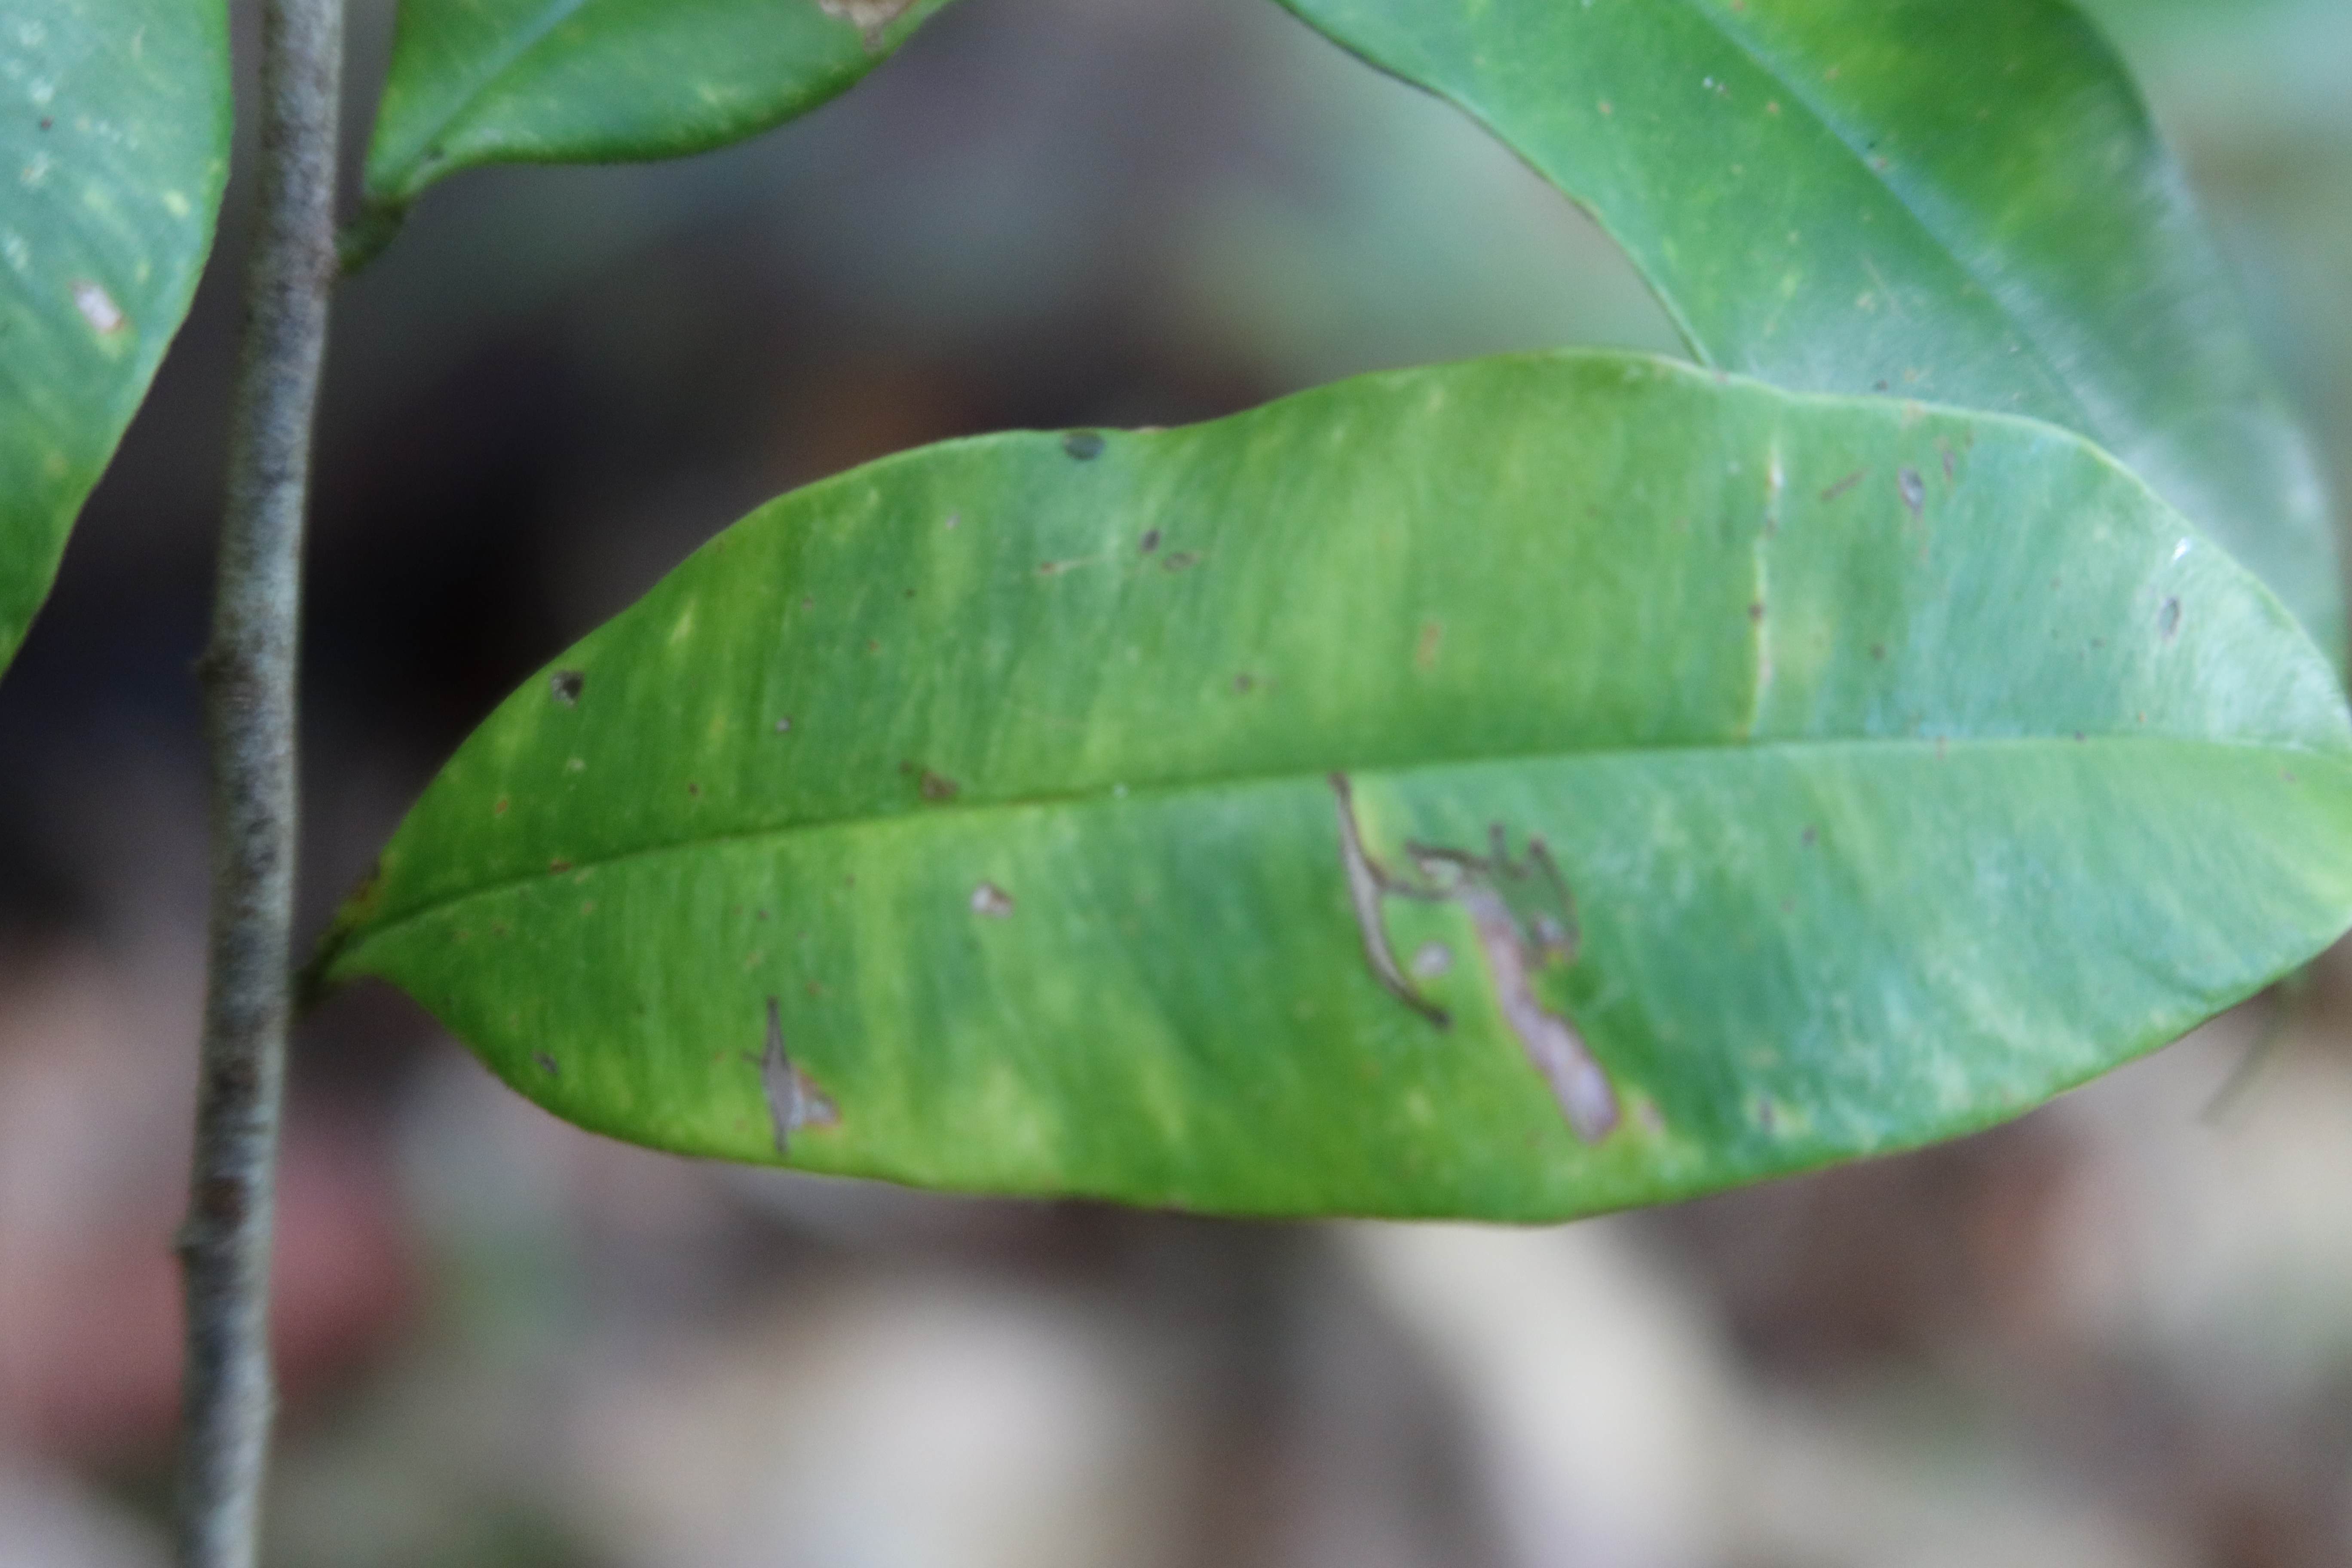
Label: Brown spots